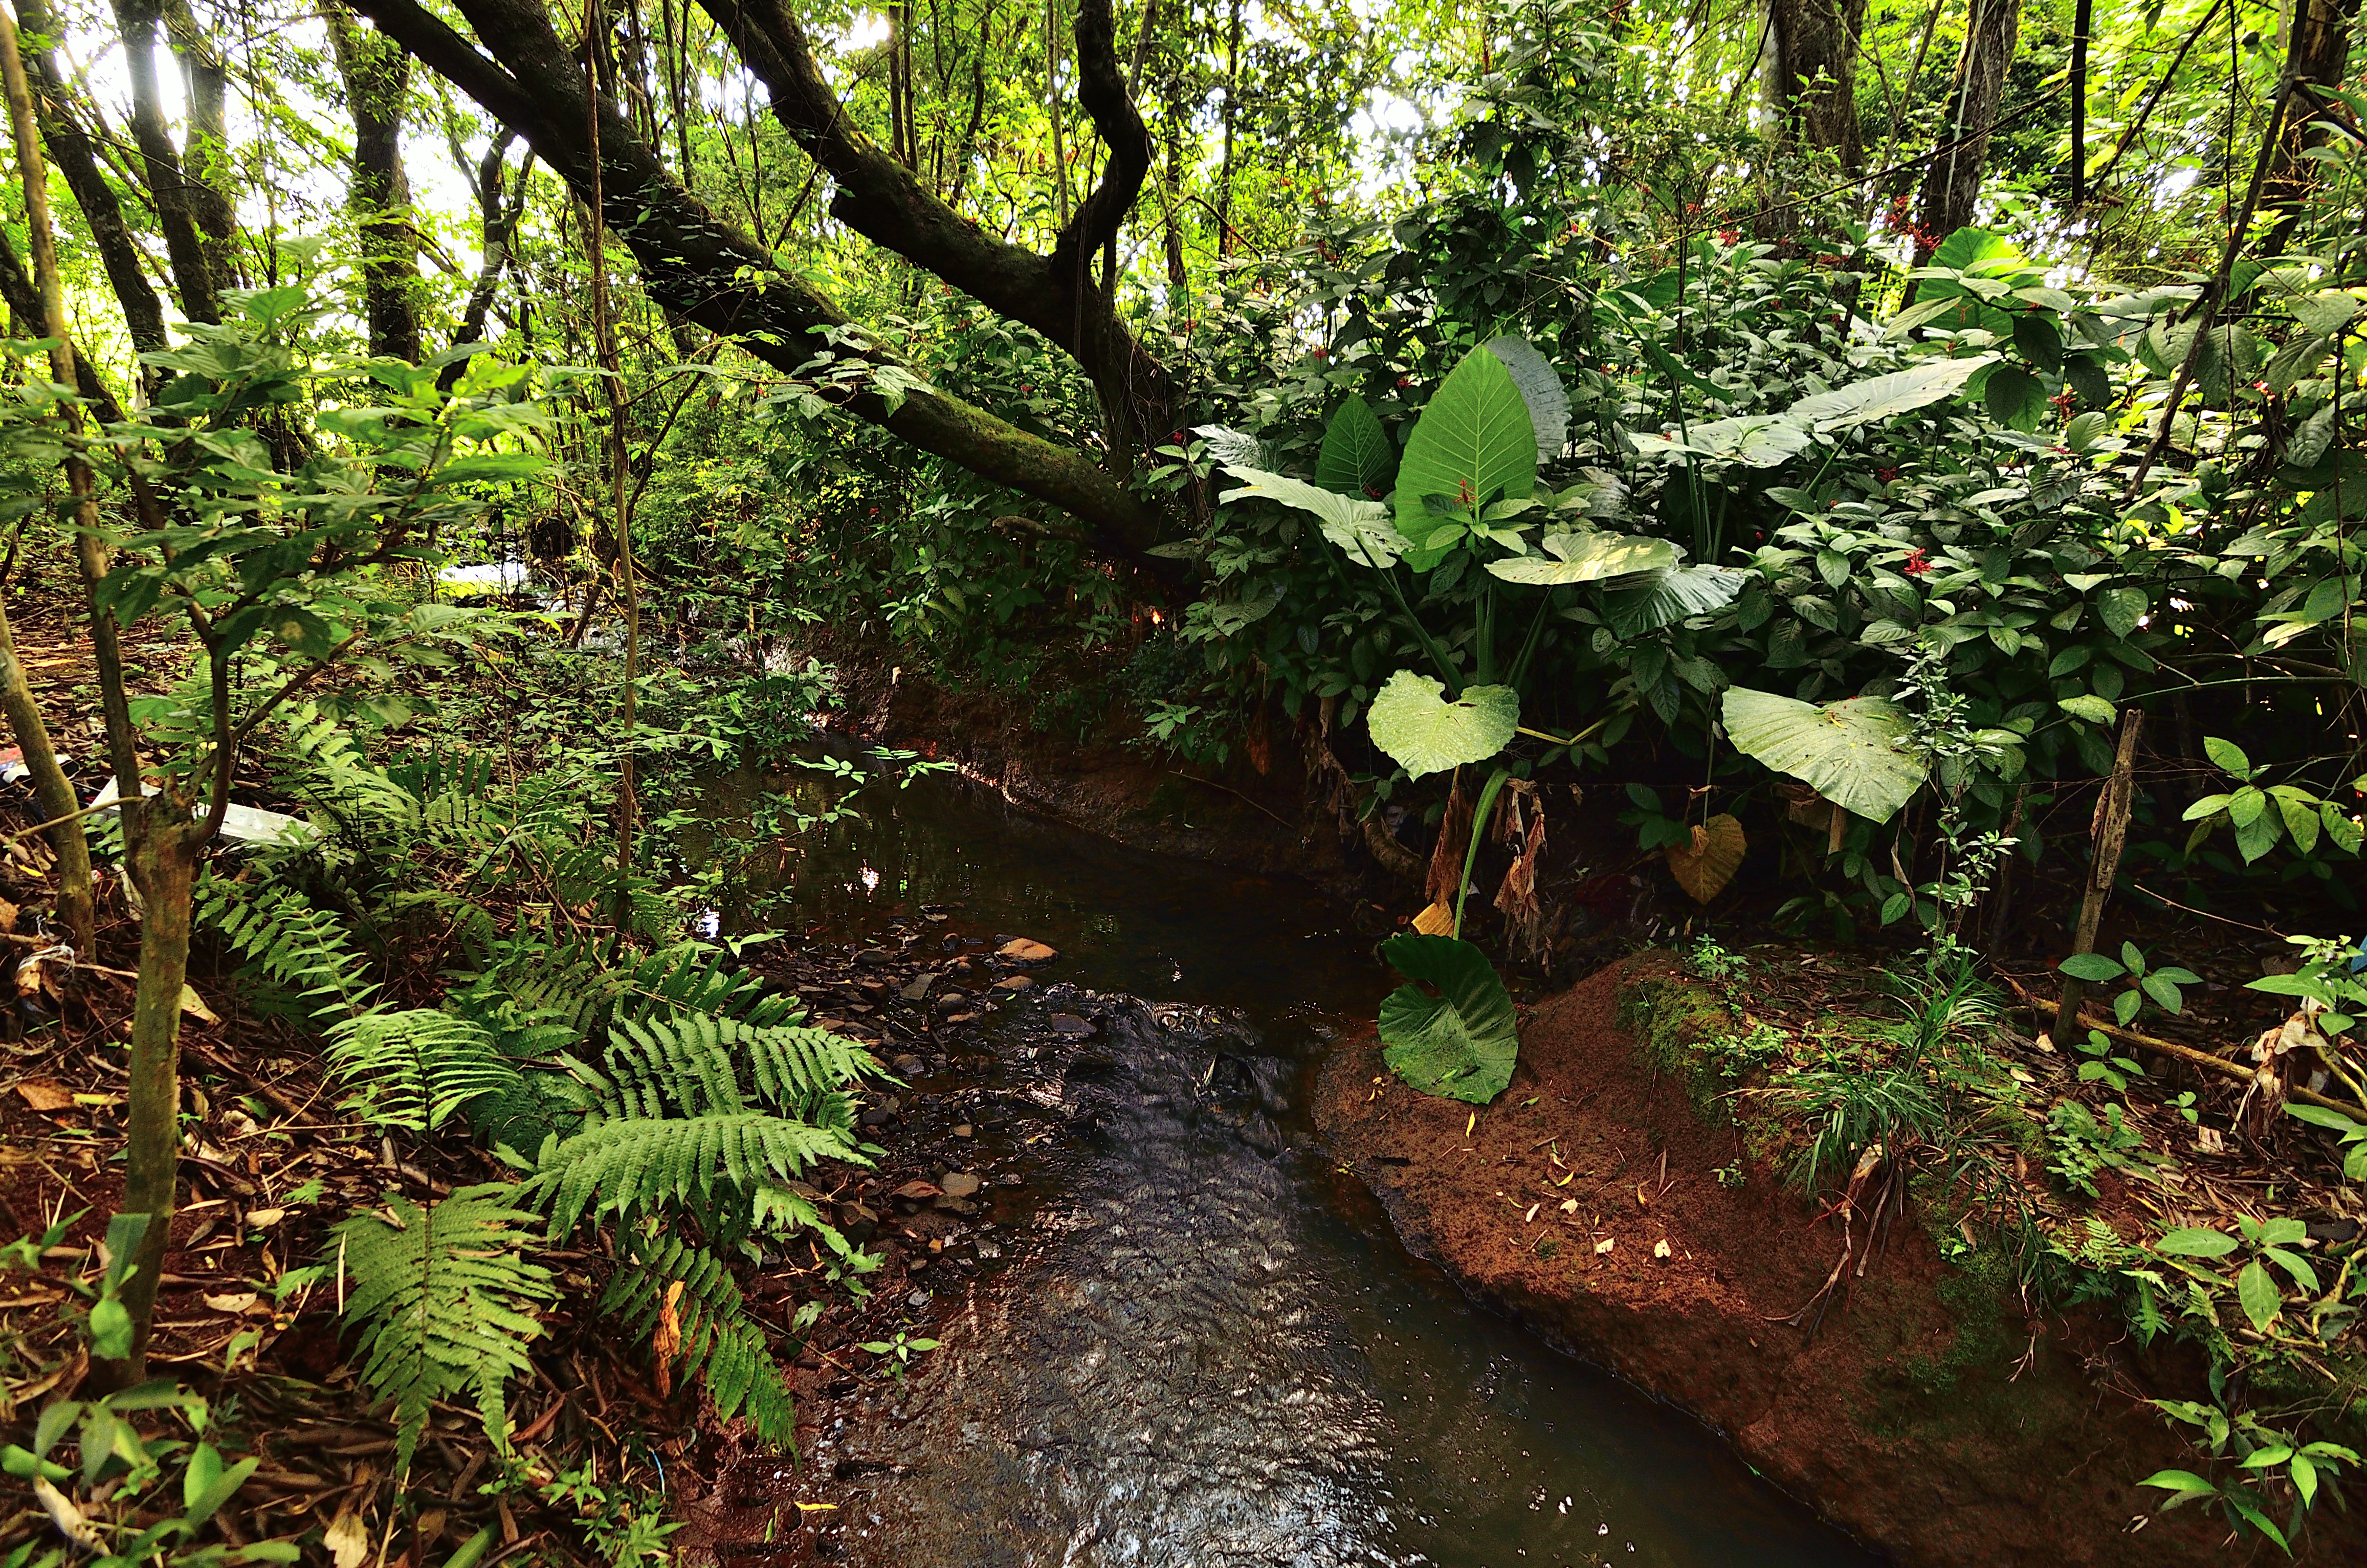
tree, forest, wilderness, trail, leaf, flower, stream, green, jungle, botany, garden, flora, vegetation, rainforest, wetland, agua, naturaleza, arroyo, woodland, eldorado, misiones, selva, parque, habitat, tropics, ecosystem, biome, old growth forest, natural environment, geographical feature